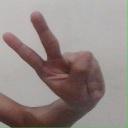
अक्षर: ऐ